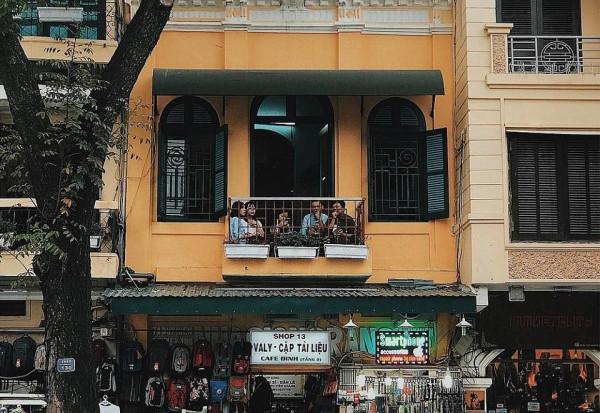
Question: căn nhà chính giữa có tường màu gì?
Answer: căn nhà chính giữa có tường màu vàng